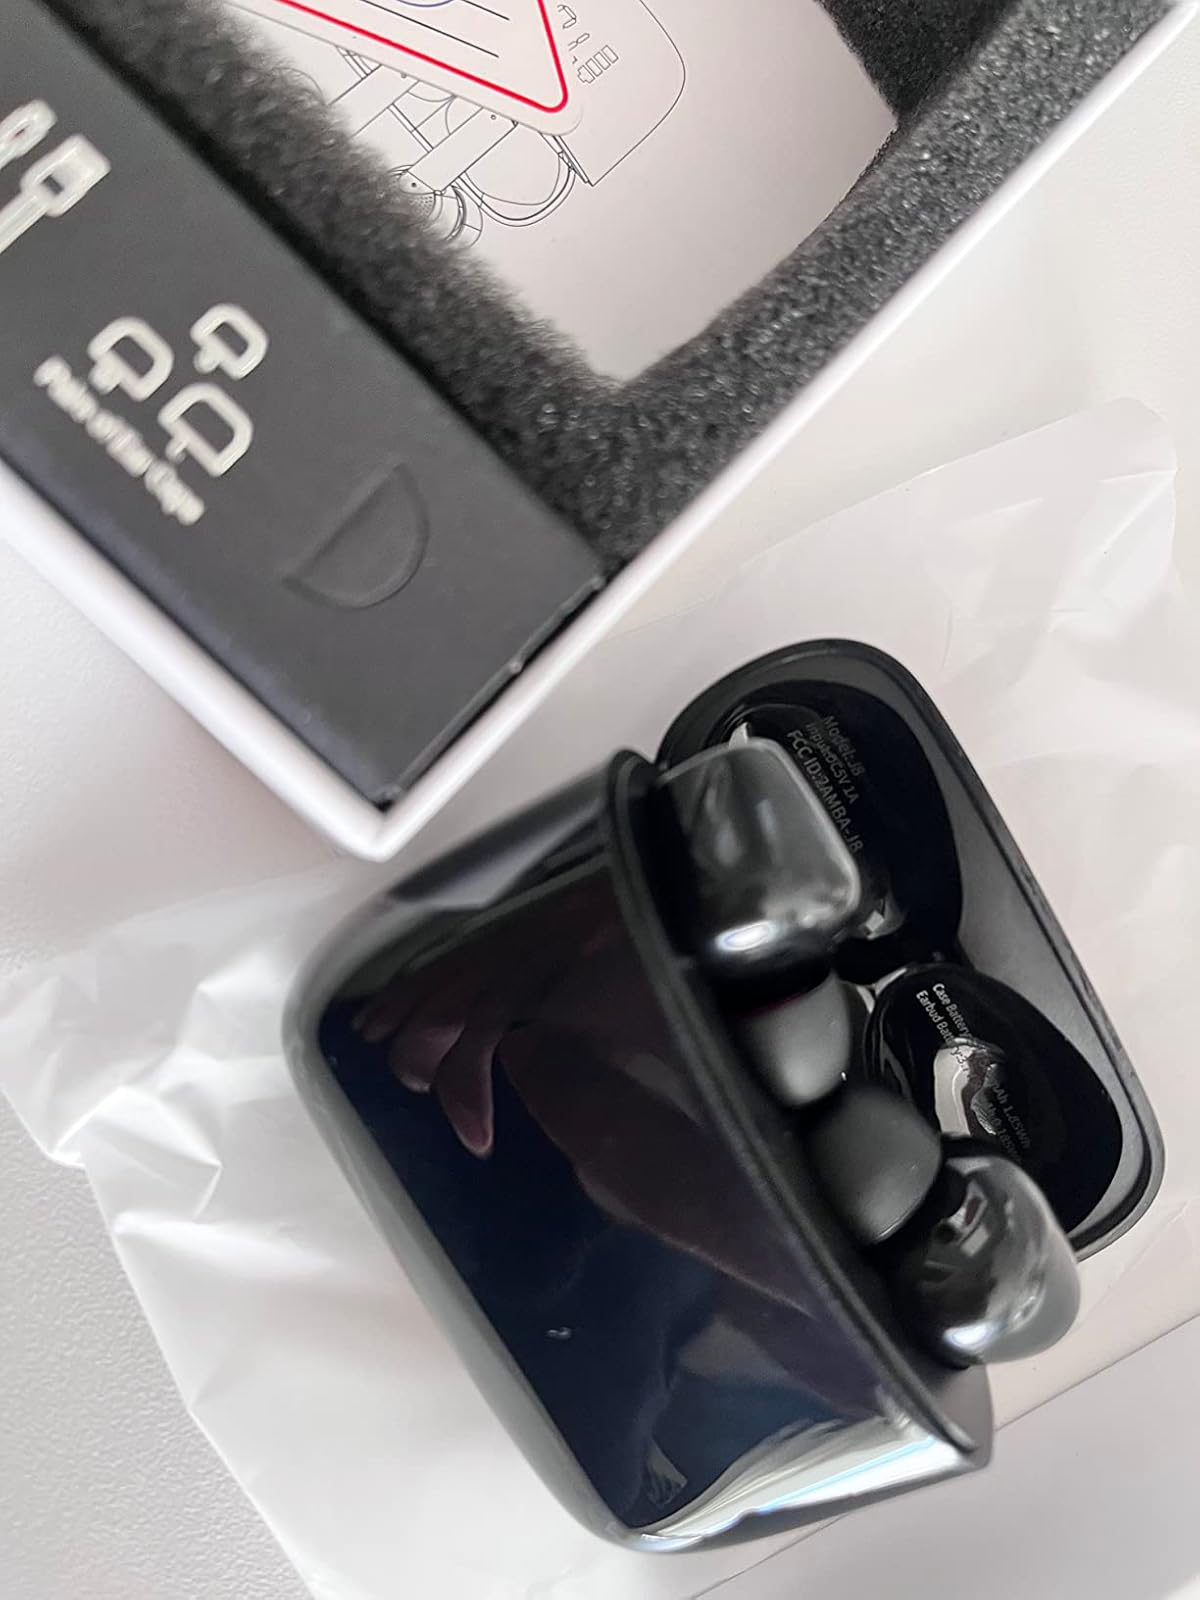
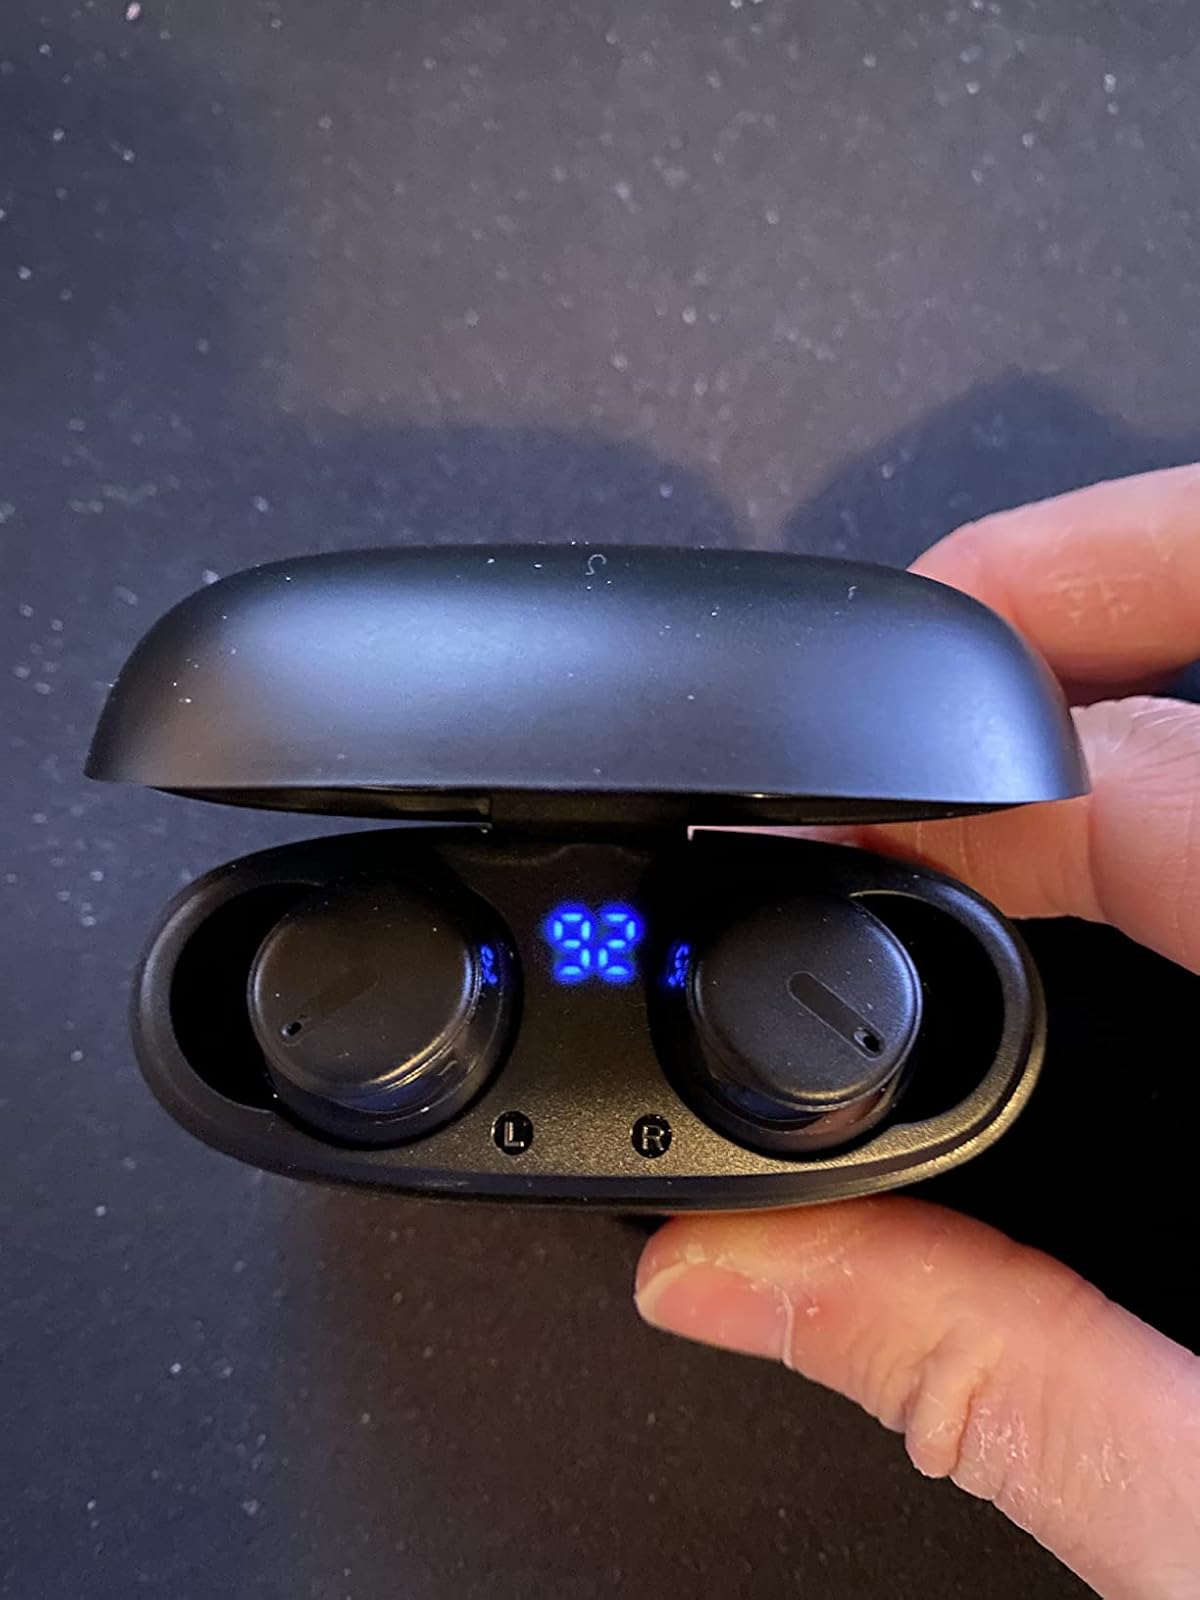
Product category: earbuds
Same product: no